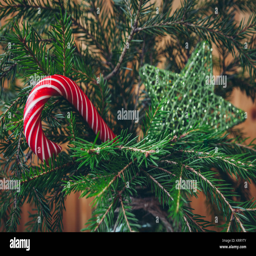
red candy cane on a natural christmas tree with green glittering star on the background